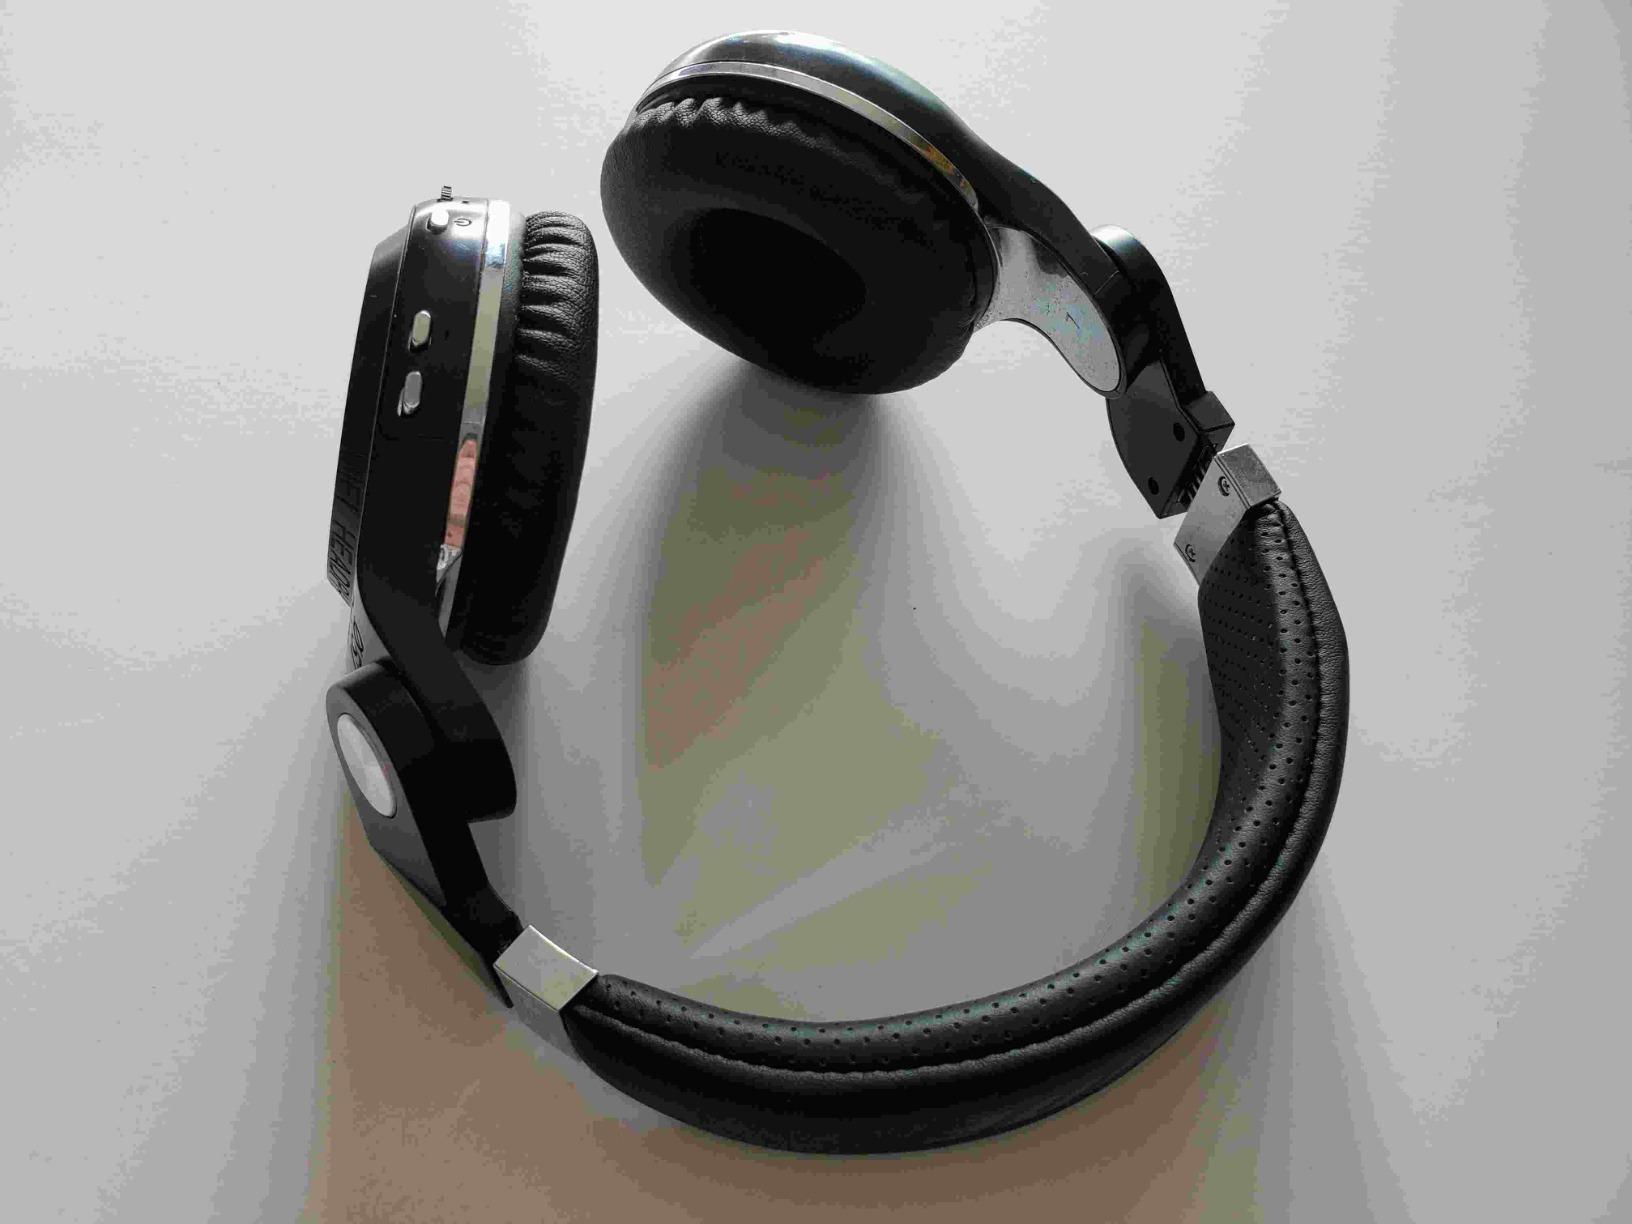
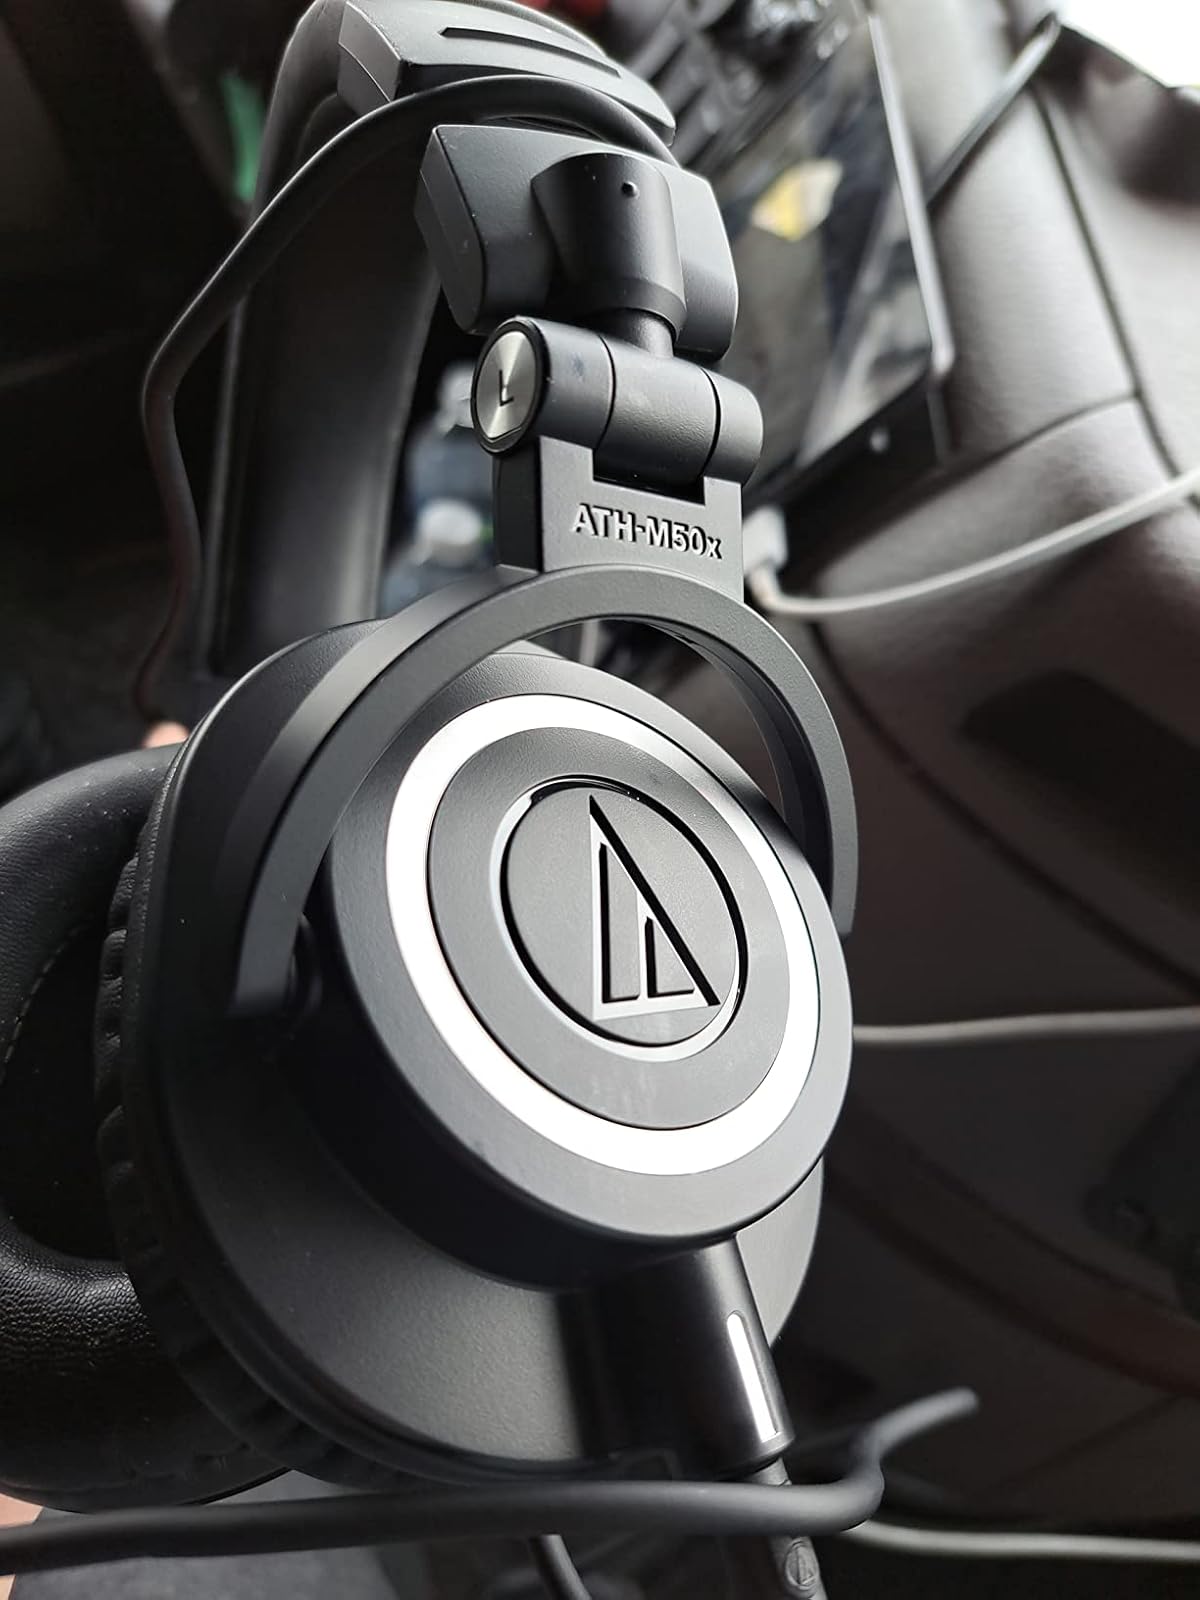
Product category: headphones
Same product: no